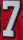
Number: 7